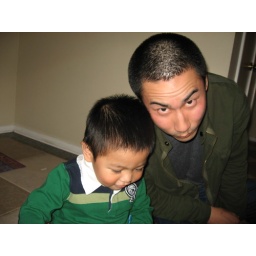
before his ninong hijacked the train in his shirt pocket and caused minutes of distress